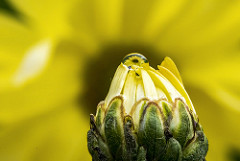
Flower: daisy